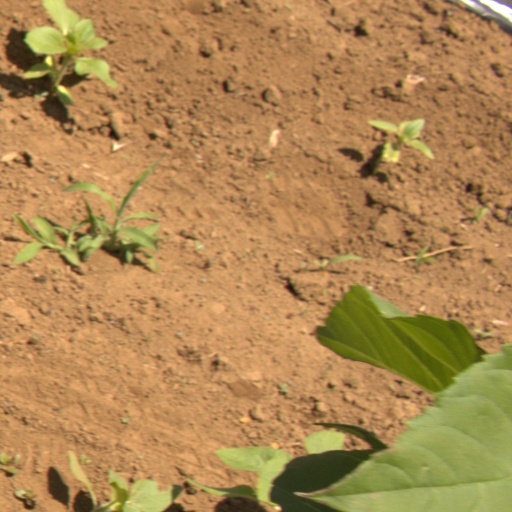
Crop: Jerusalem artichoke